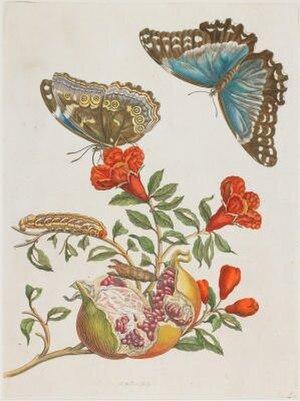
Anna Maria Sibylla Merian est une naturaliste et une artiste peintre. Elle mit son talent de dessinatrice, acquis au sein d'une famille d'éditeurs et d'illustrateurs célèbres, au service des observations naturalistes très détaillées qu'elle conduisit notamment sur la métamorphose des papillons.
Joseph Mulder est un graveur du siècle d'or néerlandais.